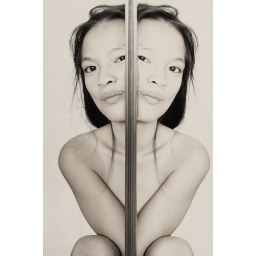
Reflection in the kitchen door